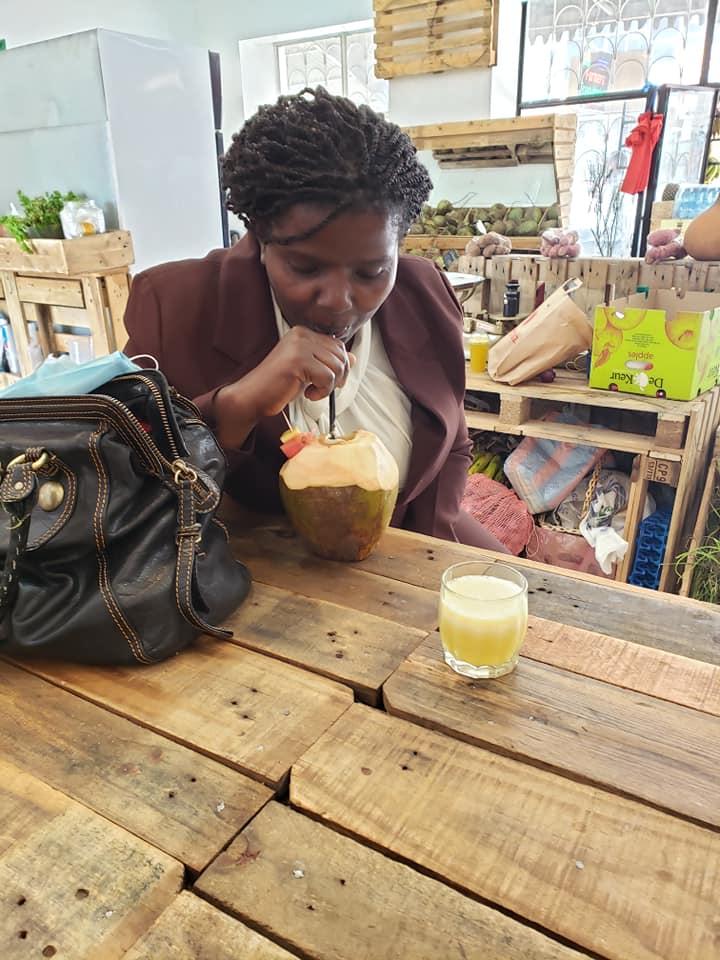
Msichana aliyesuka nywele anashika mrija na kukunywa kutoka kwa dafu lililopasuliwa, amevalia koti la rangi ya udhurungi na kando ni glassi iliyotiwa sharubati yenye rangi ya manjano na weupe.